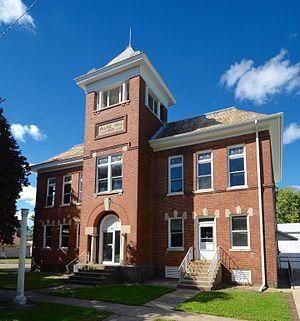
Sheffield est un village du comté de Bureau dans l'Illinois, aux États-Unis. Il est incorporé le 5 juin 1884.